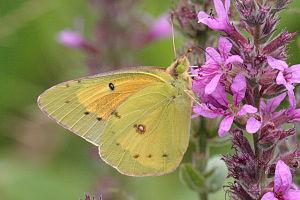
Le Coliade de la luzerne est un insecte lépidoptère de la famille des Pieridae, de la sous-famille des Coliadinae et du genre Colias.